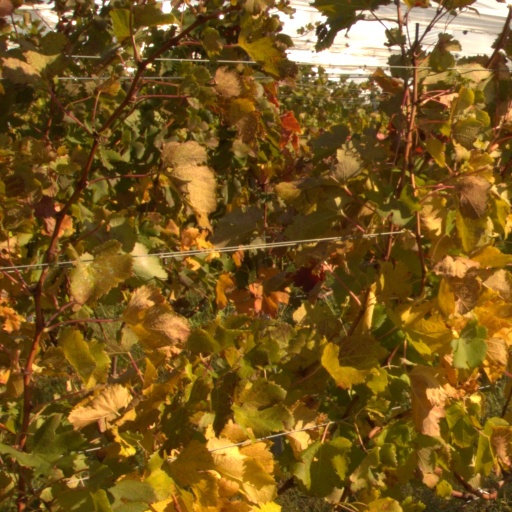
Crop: grape